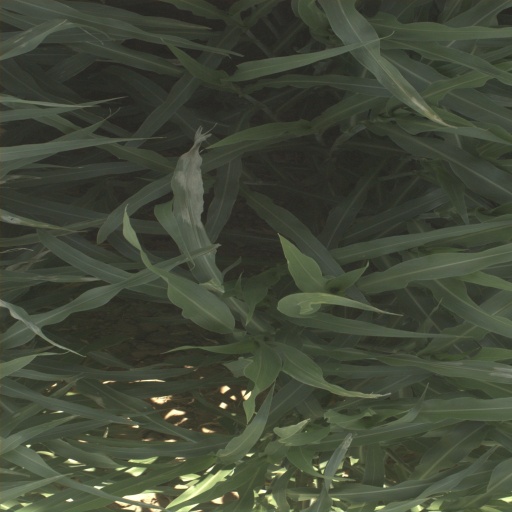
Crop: sorghum